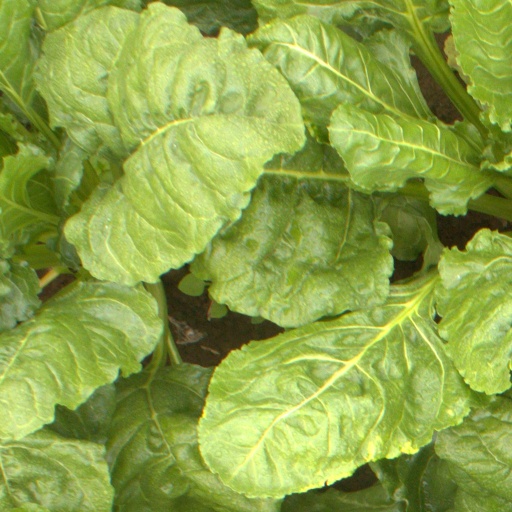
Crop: sugar beet